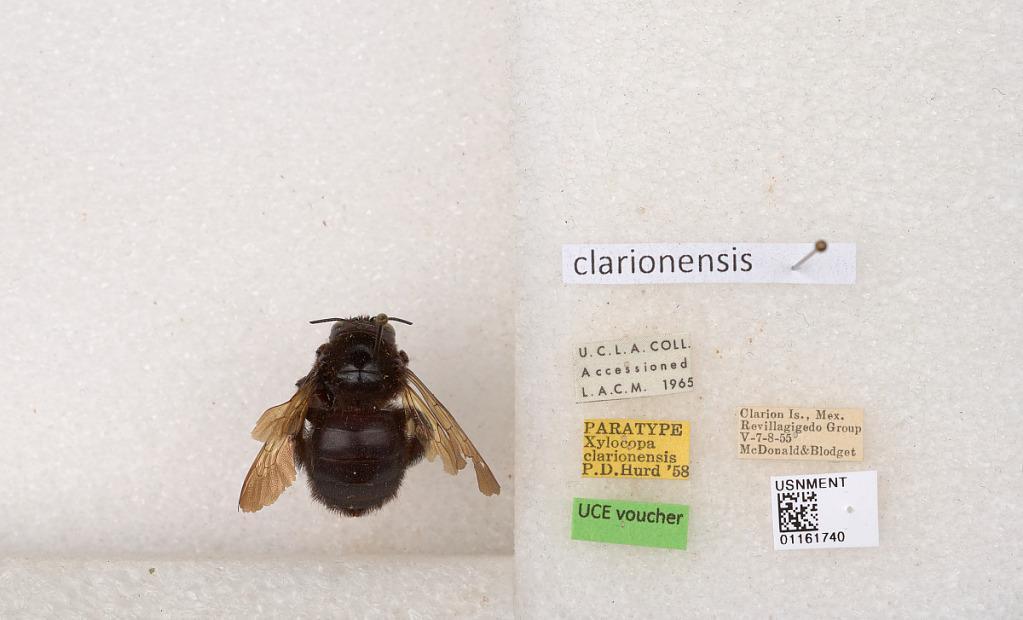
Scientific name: Xylocopa (Neoxylocopa) clarionensis Hurd
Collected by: Mcdonald & Blodget
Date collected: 1955-5-7
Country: Mexico
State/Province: Colima
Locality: Clarion Island, Revillagigedo Group
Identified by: Hurd, P. D.